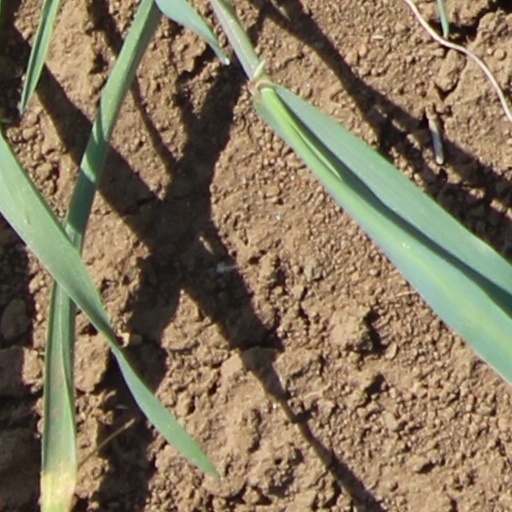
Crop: wheat